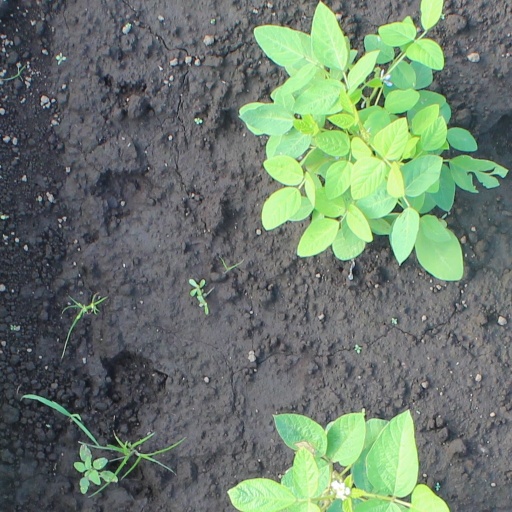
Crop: soybean